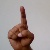
The image shows a hand gesture representing the letter 'D' in Indian Sign Language.